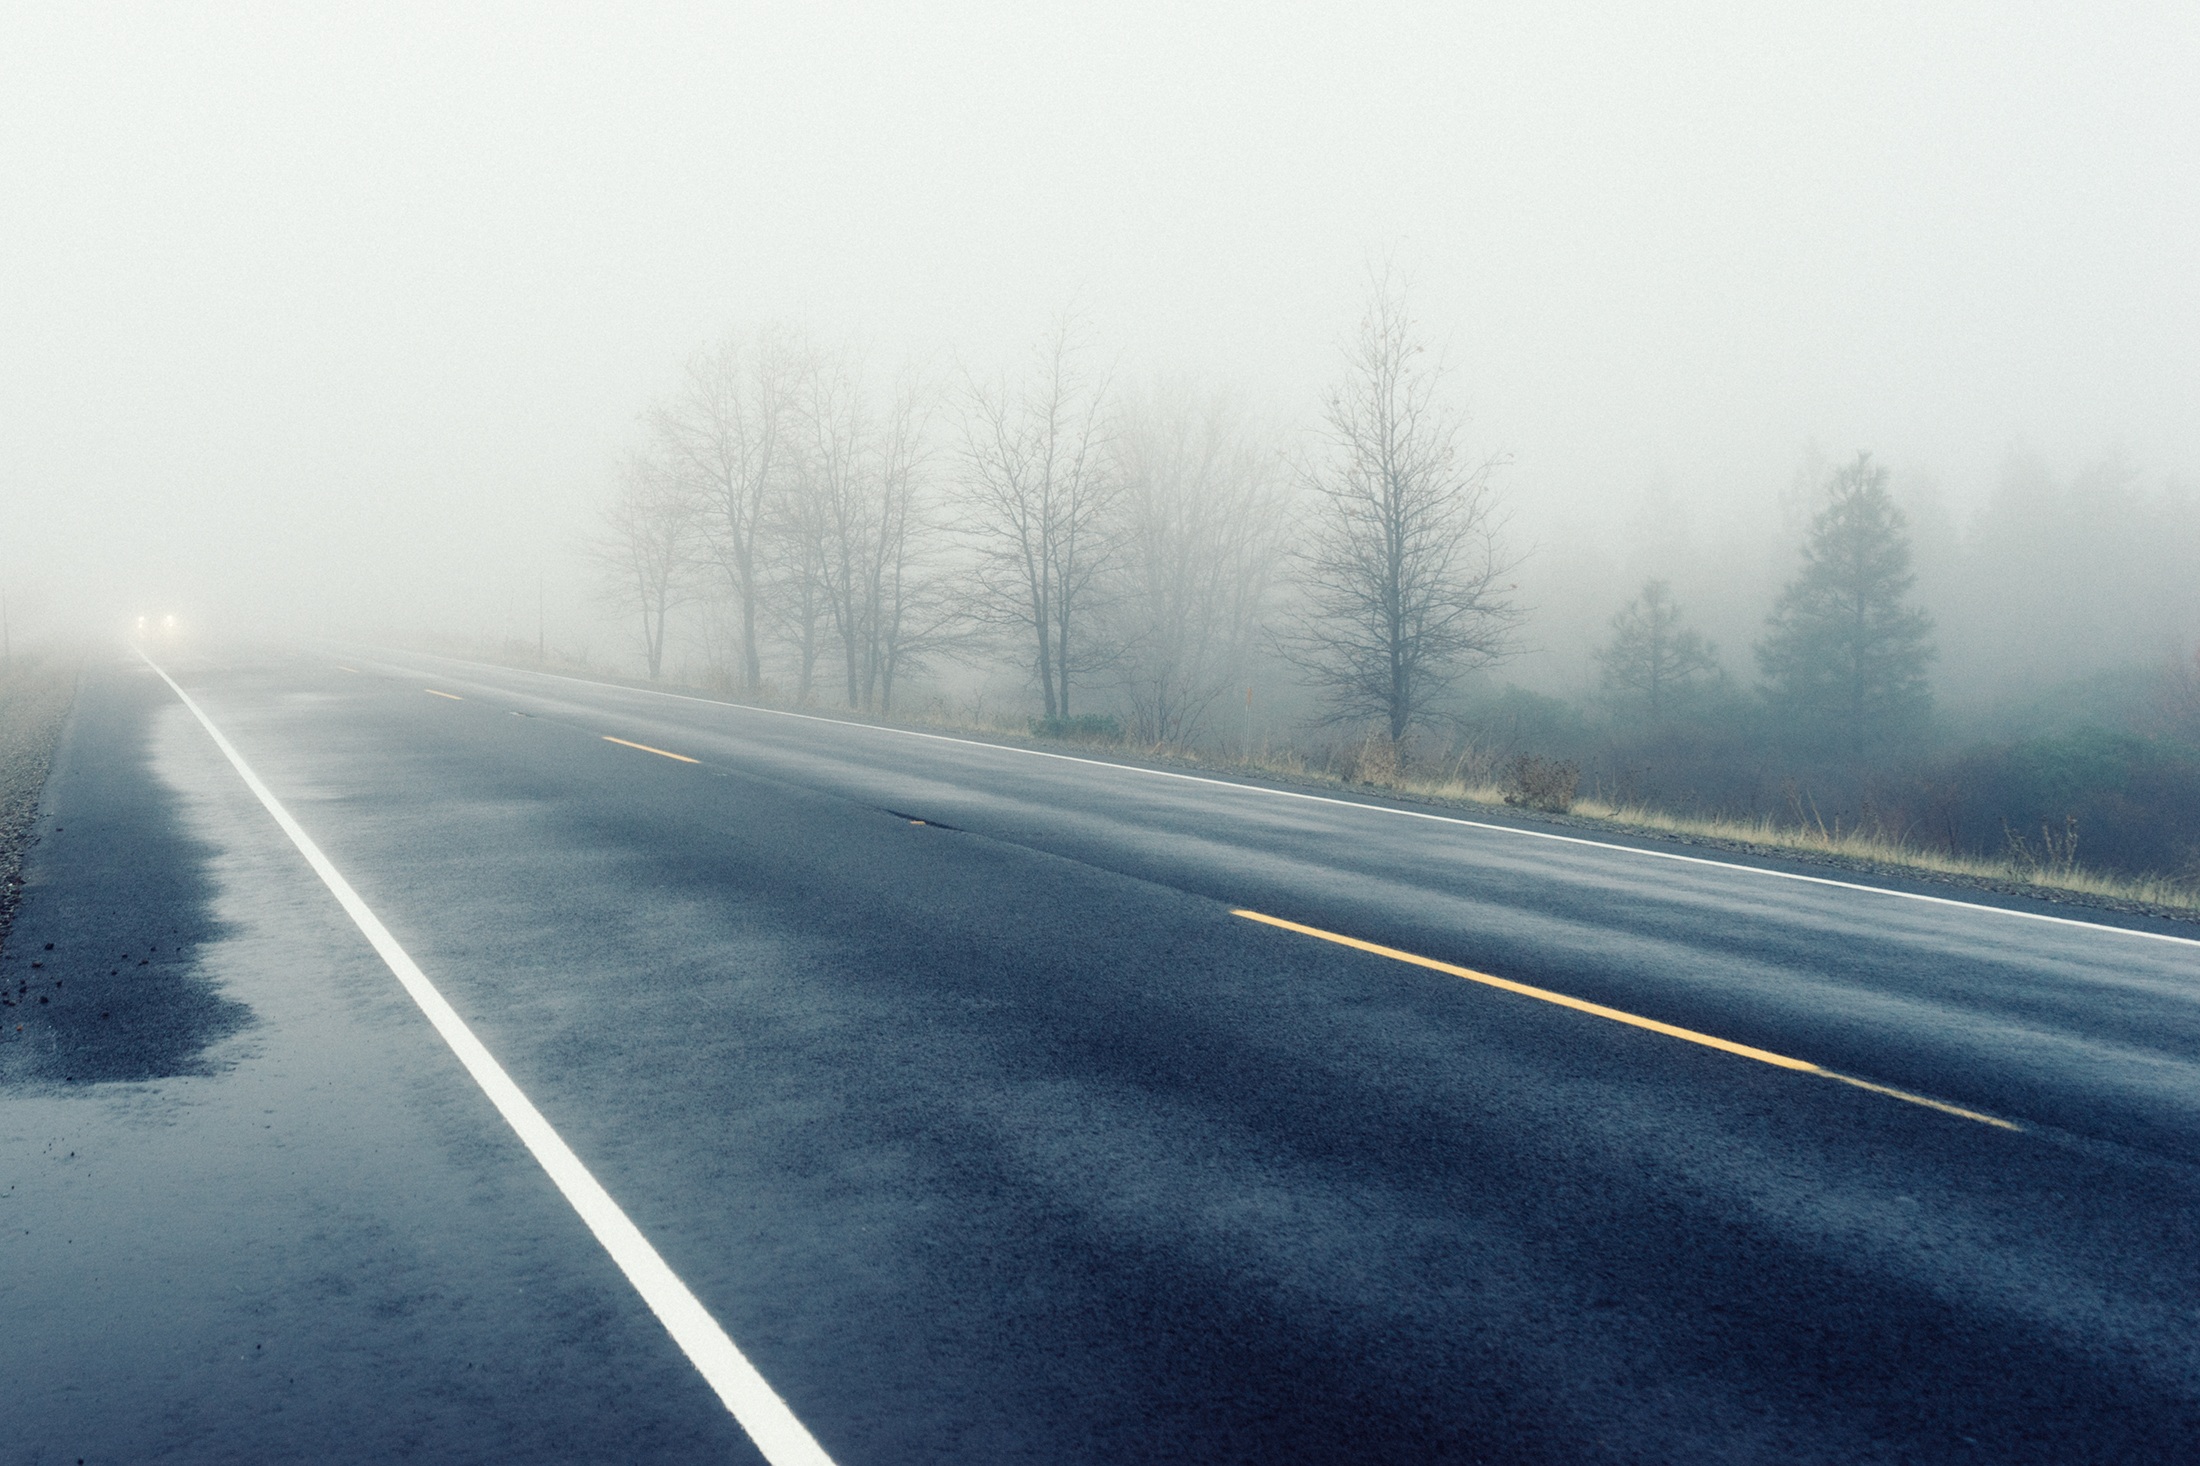
landscape, nature, snow, winter, fog, road, mist, traffic, car, morning, highway, wet, driving, travel, journey, weather, haze, lane, season, straight, trees, rainy, headlights, visibility, infrastructure, misty, danger, freezing, atmospheric phenomenon